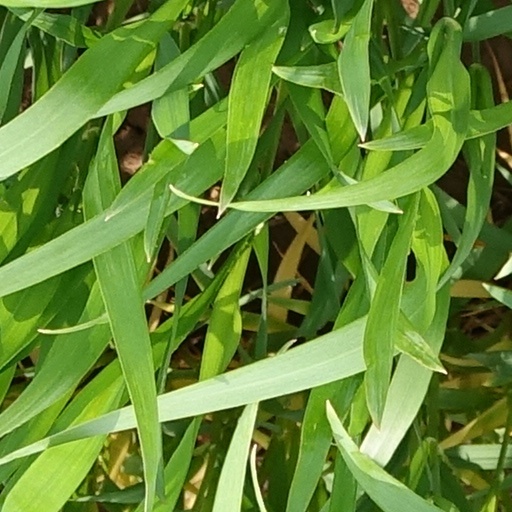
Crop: wheat